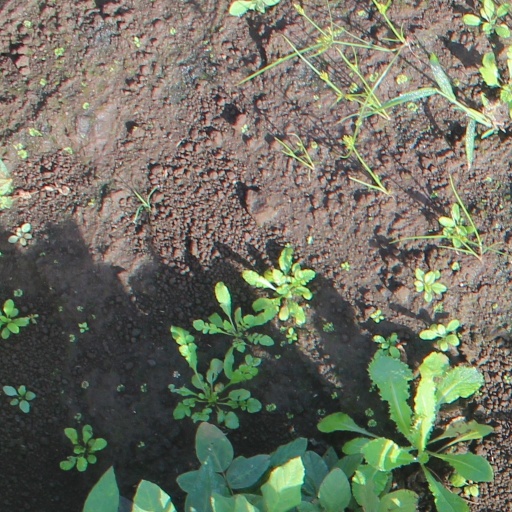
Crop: soybean